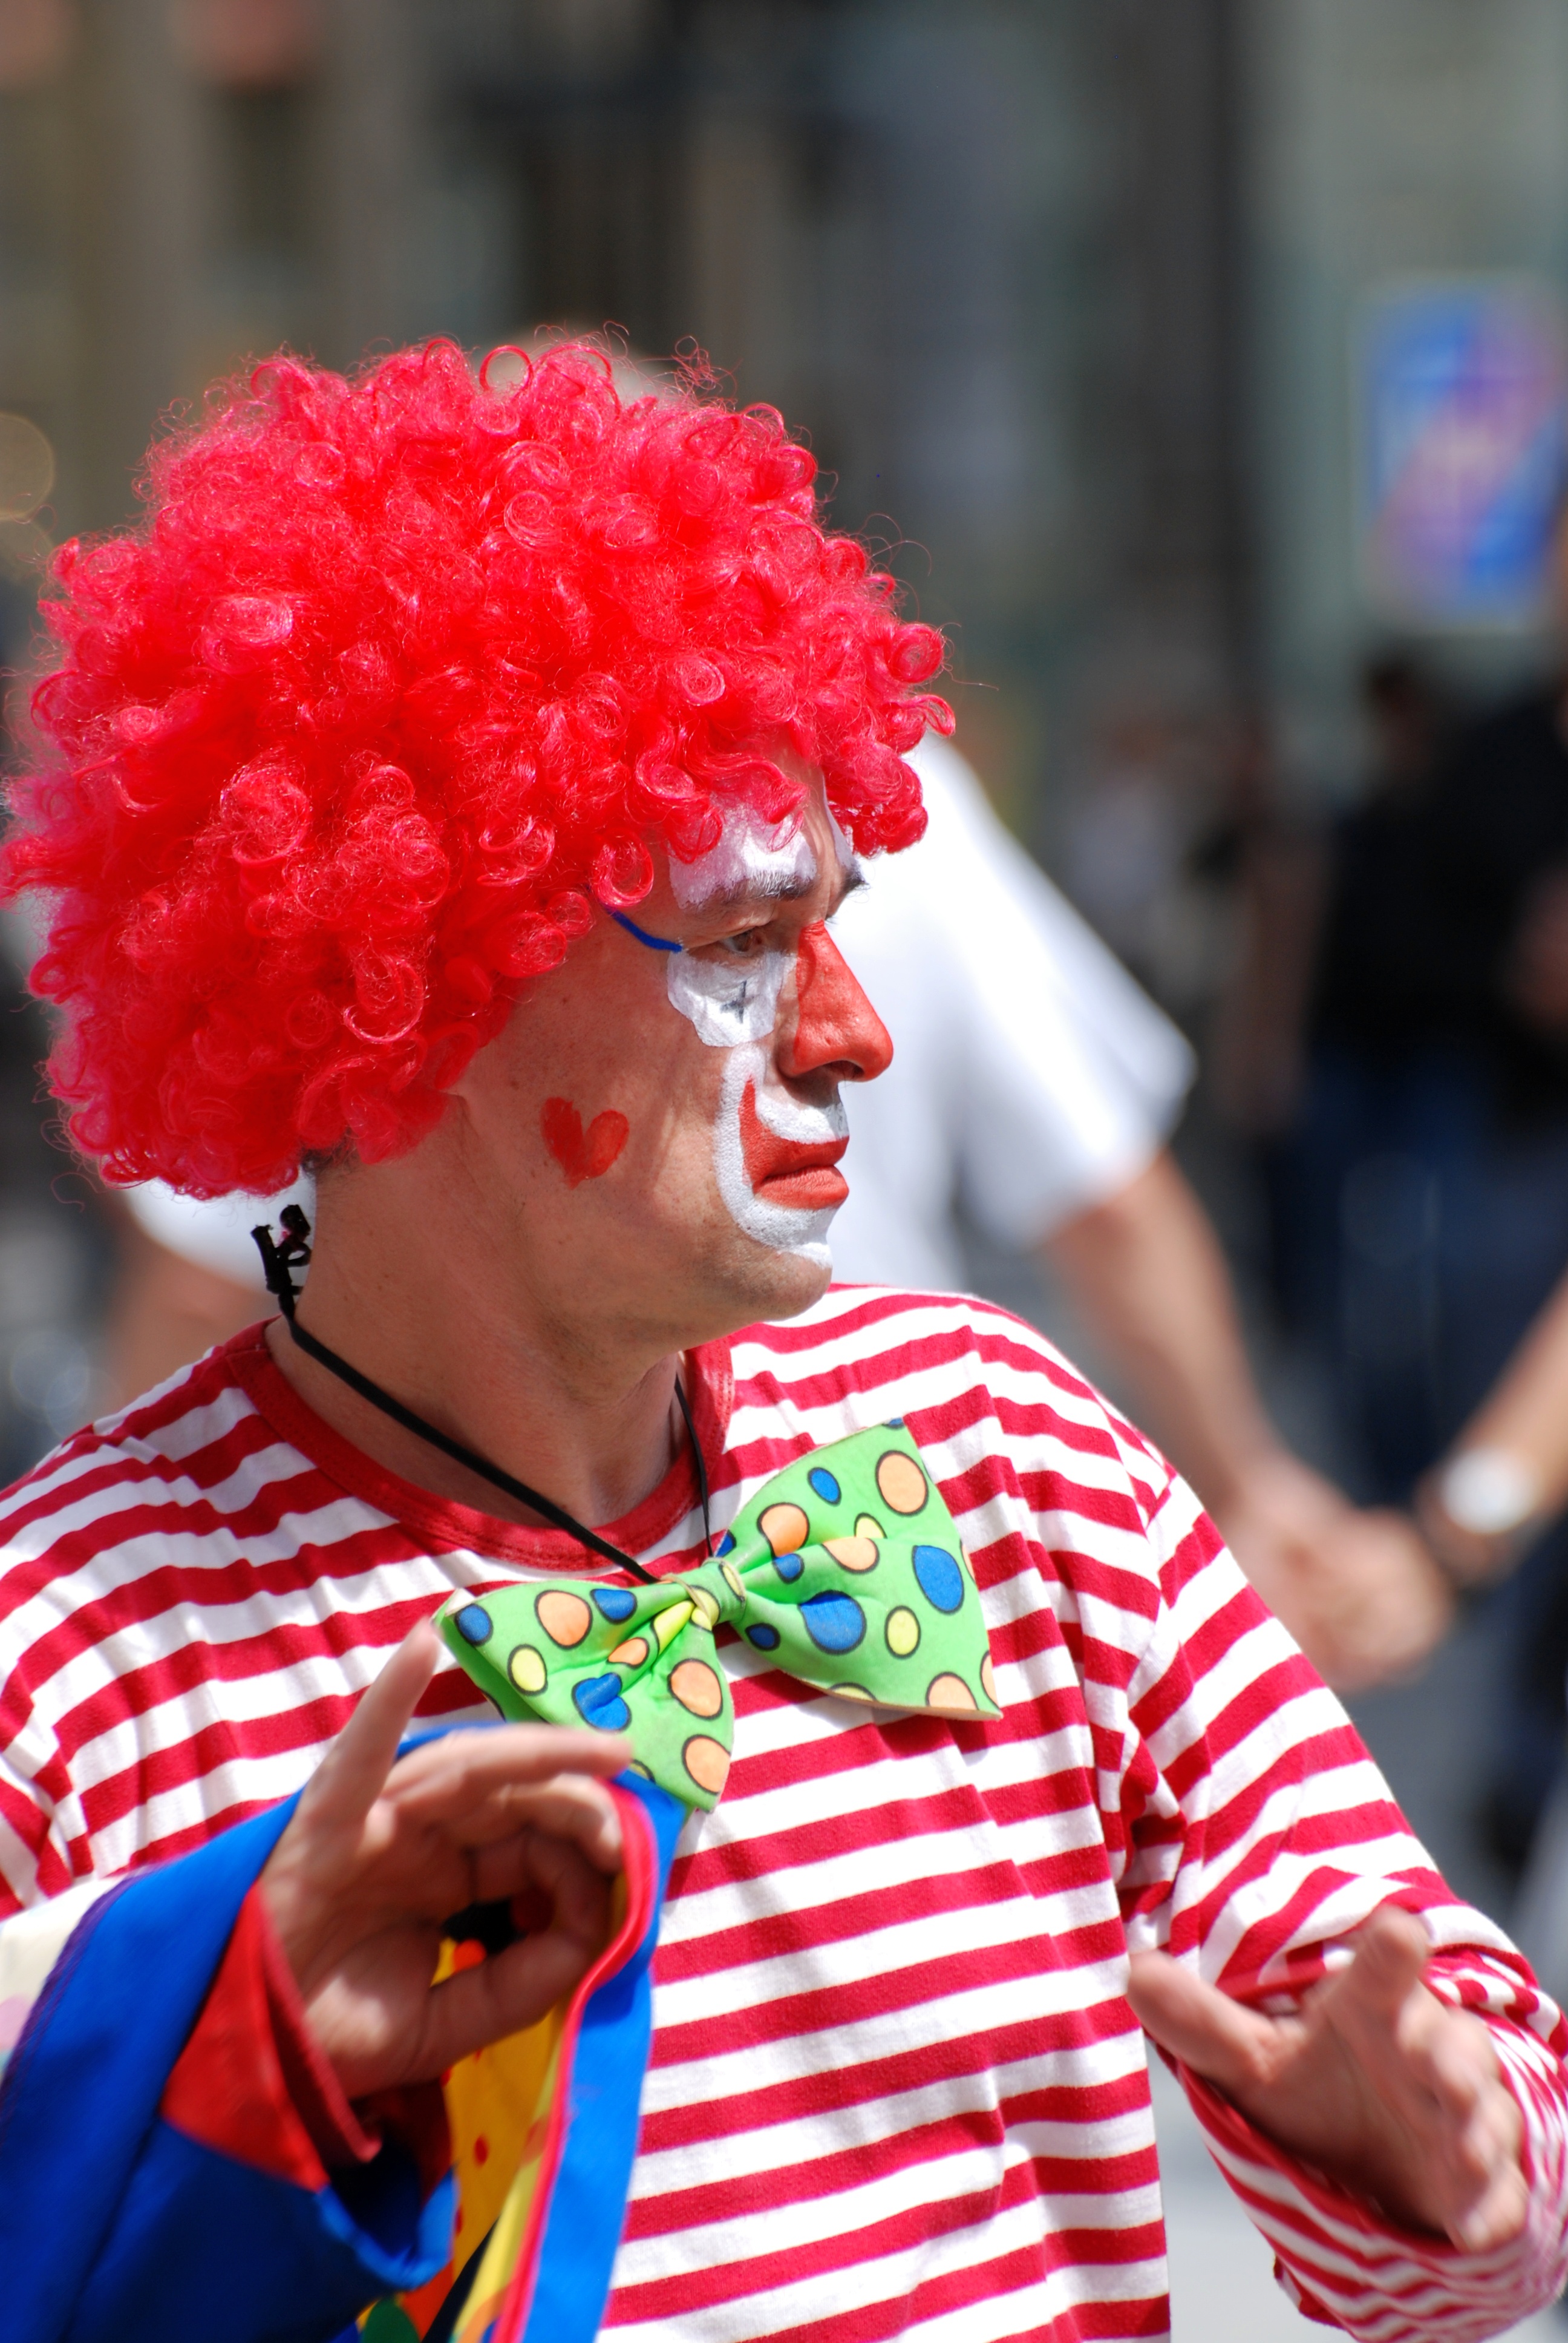
person, people, woman, street, city, europe, red, carnival, color, nikon, musician, profession, austria, clown, candid, festival, cool image, vienna, nikkor, d80, wien, entertainment, nikond80, 70300mmf4556gvr, osterreich, performing arts